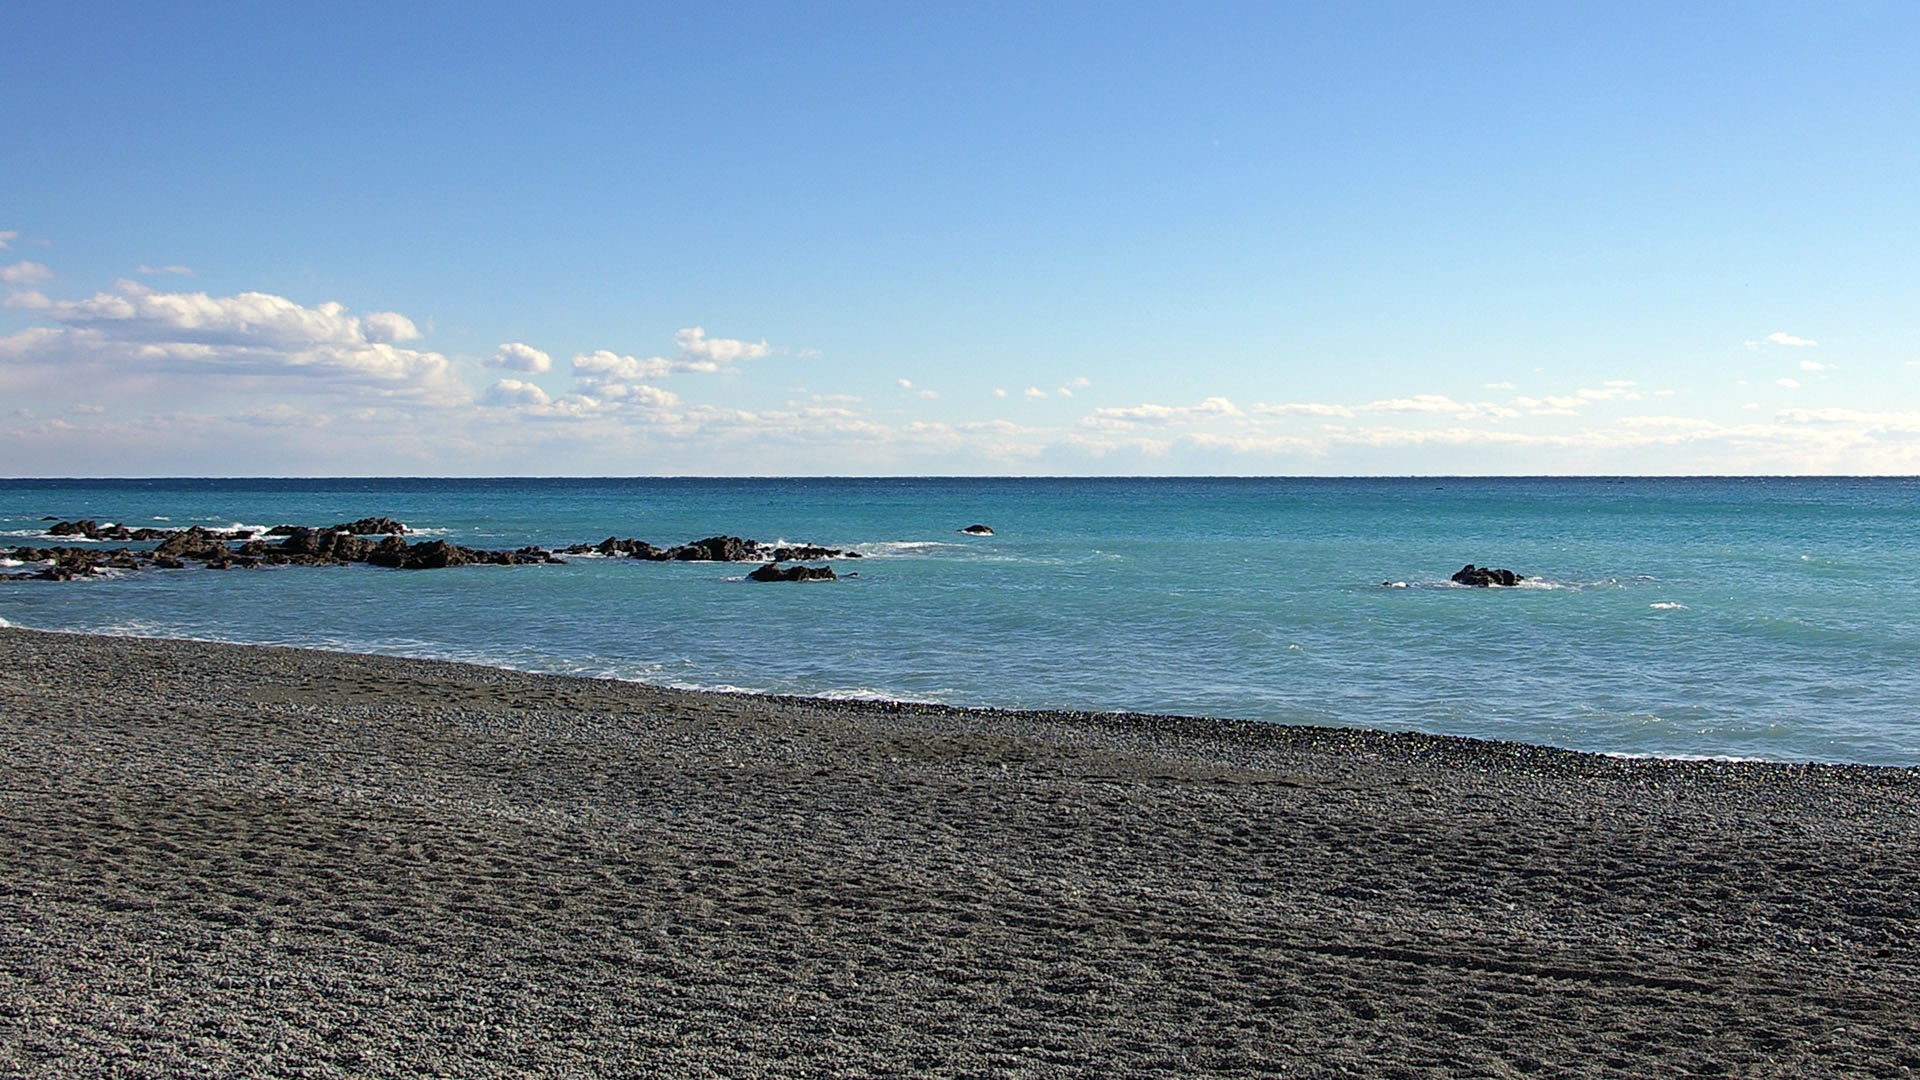
beach, sea, coast, water, sand, ocean, horizon, shore, wave, vacation, bay, body of water, cape, wind wave, sea lawsuit